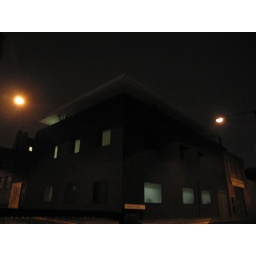
dirty house by david adjaye(london, england, united kingdom)